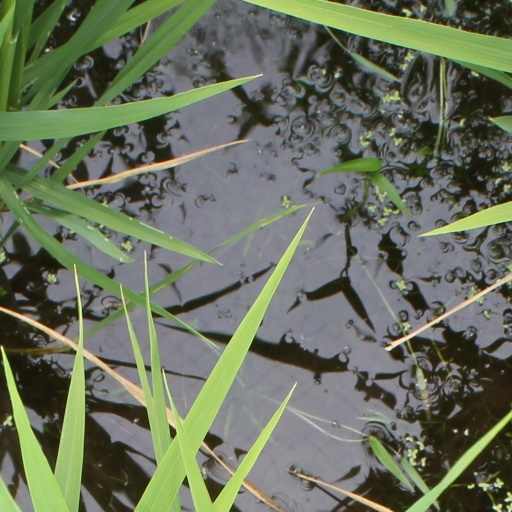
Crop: rice